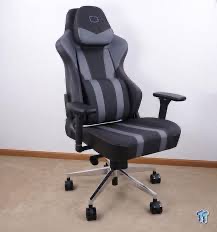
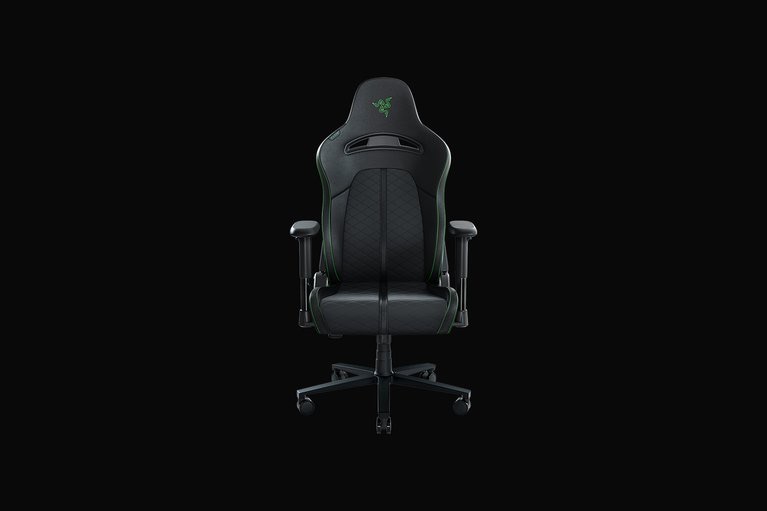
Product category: items_chair
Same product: no